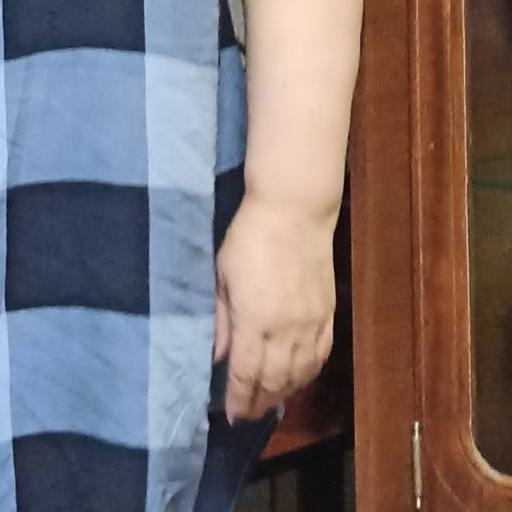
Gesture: no_gesture